RNA interference

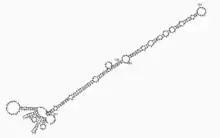
The stem-loop secondary structure of a pre-microRNA from "Brassica oleracea"

MicroRNAs (miRNAs) are genomically encoded non-coding RNAs that help regulate gene expression, particularly during development. The phenomenon of RNAi, broadly defined, includes the endogenously induced gene silencing effects of miRNAs as well as silencing triggered by foreign dsRNA. Mature miRNAs are structurally similar to siRNAs produced from exogenous dsRNA, but before reaching maturity, miRNAs must first undergo extensive post-transcriptional modification. A miRNA is expressed from a much longer RNA-coding gene as a primary transcript known as a "pri-miRNA" which is processed, in the cell nucleus, to a 70-nucleotide stem-loop structure called a "pre-miRNA" by the microprocessor complex. This complex consists of an RNase III enzyme called Drosha and a dsRNA-binding protein DGCR8. The dsRNA portion of this pre-miRNA is bound and cleaved by Dicer to produce the mature miRNA molecule that can be integrated into the RISC complex; thus, miRNA and siRNA share the same downstream cellular machinery. First, viral encoded miRNA was described in Epstein–Barr virus (EBV). Thereafter, an increasing number of microRNAs have been described in viruses. VIRmiRNA is a comprehensive catalogue covering viral microRNA, their targets and anti-viral miRNAs (see also VIRmiRNA resource: http://crdd.osdd.net/servers/virmirna/).